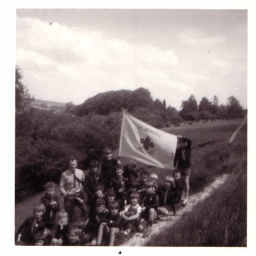
Devizes Scouts do all seven white horses in Wiltshire in one day